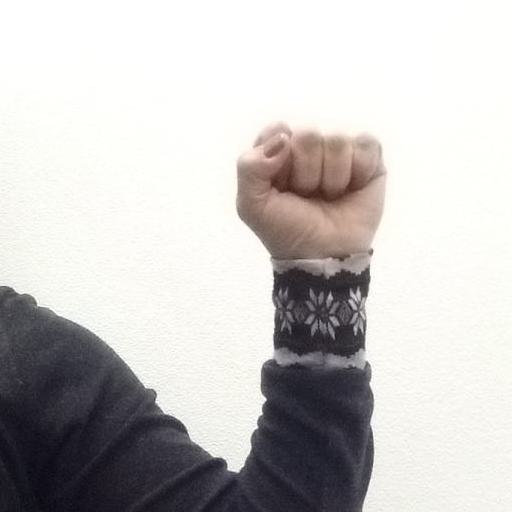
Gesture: fist